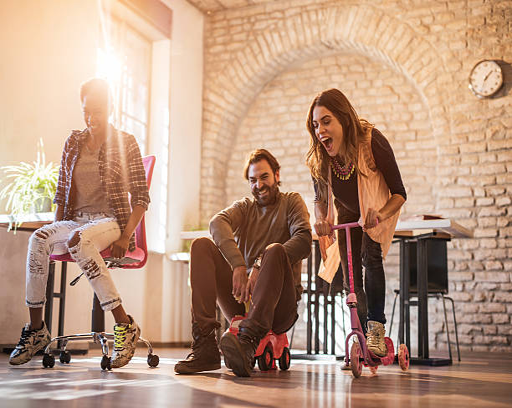
childish business people having fun in the office